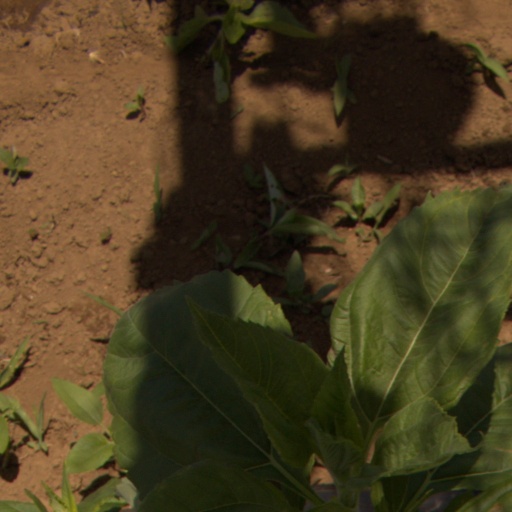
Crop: Jerusalem artichoke